Skytanking

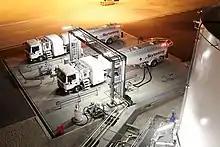
Skytanking Tank Fuel Farm and Bowser Trucks

In 2007, Skytanking and Stuttgart Airport signed a 30-year BOOT contract for the construction and operation of the new aviation fuel storage facility, which opened in 2009. The new Indianapolis International Airport, USA, opened in November 2008; Skytanking was awarded a contract for management and operation of the fuel storage and hydrant system. In 2009, besides starting its facility operations at Stuttgart Airport, Germany, Skytanking took over AirFuel, a joint venture between Air France and Kuwait Petroleum Aviation France that worked in into-plane fuelling at Paris Charles de Gaulle Airport, handling more than 1 million tons of jet fuel per year. The acquisition marked Skytanking's market entry in France. In the same year, Skytanking purchased two aircraft-fuelling service companies in Italy, HUB Srl and PAR Srl, and provided aviation fuelling at five airports in this country: Milan Malpensa Airport, Milan Linate, Rome Fiumicino, Naples and Palermo airports, servicing over 200,000 aircraft per year. At that time, Skytanking's overall network comprised 26 airports in Europe, the US and Asia, employing 508 people.